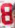
Number: 8